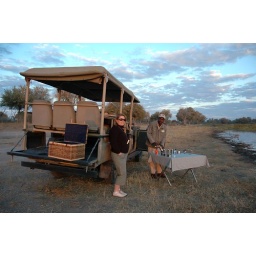
Khwai - drinks on the first night by the river full of hippos and elephants crossing